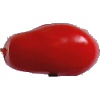
Label: Tomato 2